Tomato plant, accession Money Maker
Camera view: tilt-top (135 deg); turntable rotation: 270 degrees
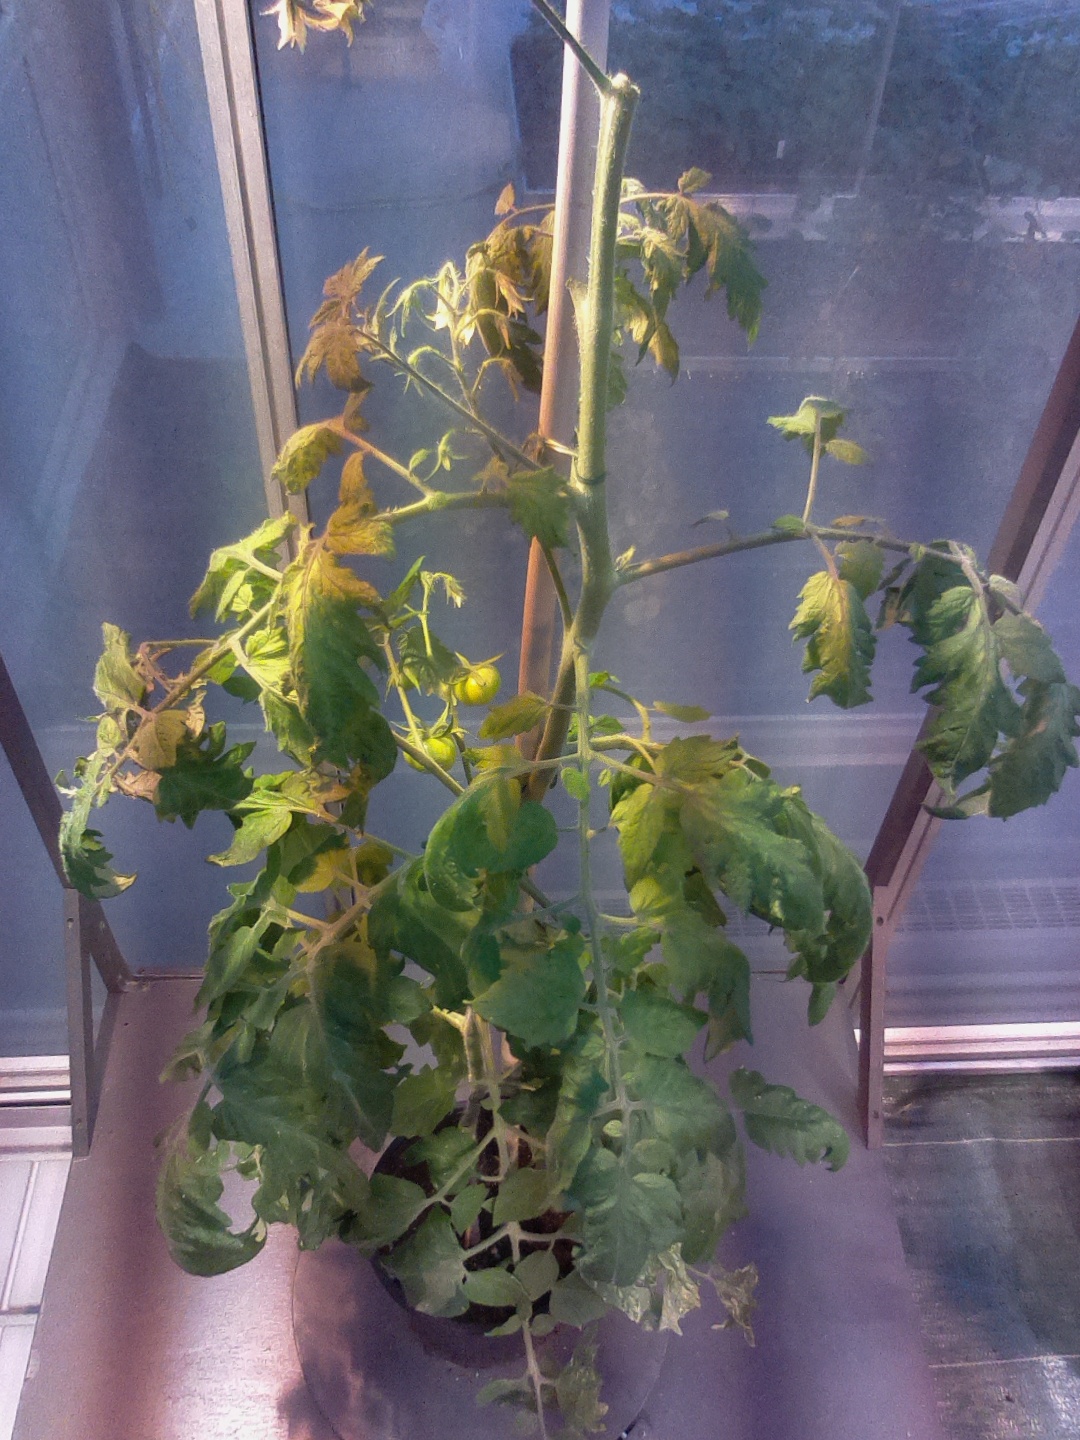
BBCH growth stage 71: 10%-20% of final fruit size